Economy of Pakistan

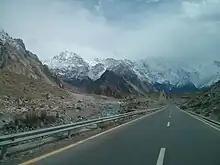
Karakoram Highway

Pakistan Railways (PR) is a major mode of transport in the public sector, contributing to the country's economic growth and providing national integration. 13 May 1861 was a historical day when the first railway line was opened for public between Karachi City and Kotri, a distance of 169 km. In 1885, the Sindh, Punjab and Delhi Railways were purchased by the Secretary of State for India. On 1 January 1886 this line and other State Railways were integrated and North Western State Railway was formed; this was later renamed as North Western Railways (NWR). At the time of Independence, the NWR was bifurcated with 1,847 route miles lying in India and 5,048 route miles in Pakistan. In 2022, Pakistan Railways comprised a total of 467 locomotives (462 diesel engines and 05 steam engines) for the 7,479 km route length. Pakistan Railways employed 60,643 people in 2022.